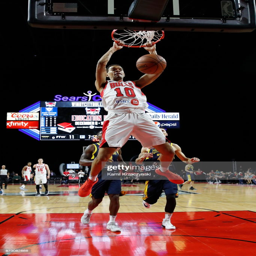
# 10 of the dunks against basketball team during the first quarter of a game .